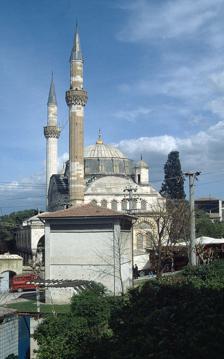
Building: Muradiye Mosque, Manisa
Country: Turkey
Year built: 1586
Mosque in Manisa, Turkey Muradiye Mosque Religion Affiliation Sunni Islam Location Location Manisa , Turkey Shown within Turkey Geographic coordinates 38°36′35.6″N 27°25′44.3″E / 38.609889°N 27.428972°E / 38.609889; 27.428972 Architecture Architect(s) Mimar Sinan , Sedefkar Mehmed Aga Type Mosque Style Ottoman architecture Groundbreaking 1583 Completed 1586 Specifications Dome height (outer) 28.50 m (93.5 ft) Dome dia. (outer) 10.6 m (35 ft) Minaret (s) 2 Minaret height 45 m (148 ft)? The Muradiye Mosque ( Turkish : Muradiye Camii ) is a 16th-century Ottoman mosque in the town of Manisa in southwest Turkey. It was commissioned by the sultan Murad III and designed by the imperial architect Mimar Sinan . History The Muradiye Mosque in Manisa was built between 1583 and 1586 for the Ottoman sultan Murad III . It replaced an earlier small mosque on the site that had been began in 1571 when prince Murad had been governor of Manisa. The sultanic mosque was designed by Mimar Sinan but built by the architect Mahmud Halife until his death and then from January 1586 by the architect Sedefkar Mehmed Aga who would later design the Sultan Ahmed Mosque in Istanbul . As well as tiled revetments some of the stonework was decorated by a team of painters sent from the capital. In 1584 the sultan ordered 150 Murano oil lamps from Venice. These were probably intended for the mosque. The associated madrasa and guest-house were not completed until after 1590. Neither Sinan nor Murad III visited Manisa to inspect the mosque after its completion. Architecture The mosque is built of sandstone and has a central dome and three half-domes covering the prayer hall. The portico is covered by five smaller domes and there are two single-galleried minarets. The interior is decorated with Iznik tiles . The mosque is part of a larger complex ( Külliye ) consisting of a medrese (Islamic school) and imaret (public charity kitchen). Most of historic Manisa was destroyed during the Greek army retreat from the city in 1922, the mosque was one of the few buildings to survive. The imaret is now the Manisa Museum. Manisa Muradiye Camii Muradiye Camii side to southwest 6124 Manisa Muradiye Camii entrance 6089 Manisa Muradiye Camii entrance side 6087 Manisa Muradiye Camii interior 6098 Manisa Muradiye Camii interior 6115 Manisa Muradiye Camii interior 6114 Manisa Muradiye Camii interior mihrab and minber 6093 Manisa Muradiye Camii interior mihrab 6117 Manisa Muradiye Camii interior mihrab 6116 Manisa Muradiye Camii interior minber 6099 Manisa Muradiye Camii interior tiles 6102 Manisa Muradiye Camii interior tiles 6111 Manisa Muradiye Camii interior tiles 6106 Manisa Muradiye Camii side to north 6080 See also List of Friday mosques designed by Mimar Sinan References